1982 World Sportscar Championship

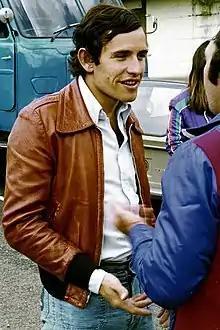
Drivers Championship winner Jacky Ickx, pictured in 1975

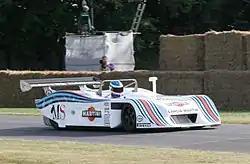
The Martini Racing Lancia LC1s were victorious in three of the eight championship races

Points towards the 1982 World Endurance Championship for Drivers were awarded on a 20-15-12-10-8-6-4-3-2-1 basis to drivers of the ten top placed cars at each round, regardless of class. Bonus points were also awarded to the drivers of those cars on the following basis: